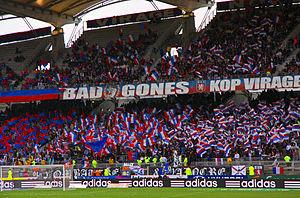
Les supporters de l'Olympique lyonnais encouragent et soutiennent le club de football français de l'Olympique lyonnais, son équipe première masculine et son équipe première féminine. Ils étaient présents dans les quatre tribunes du Stade de Gerland et lors des déplacements de leur équipe.
Les Ultras forment une catégorie particulière des supporteurs assistant aux compétitions sportives, dont le but est de soutenir de manière fanatique son équipe de prédilection. Ce type de supporters est différent de celui des groupes Hooligans ou des Barra brava.